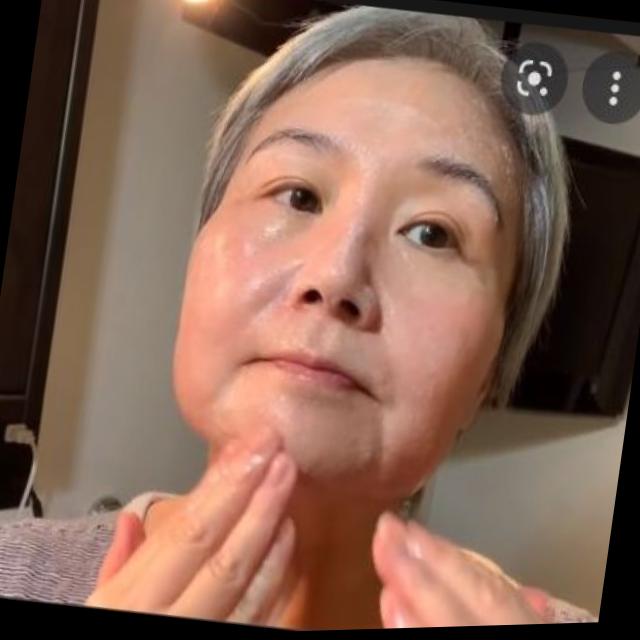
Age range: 45-64